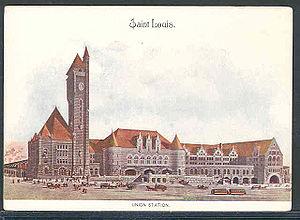
Ce qui suit est la liste des Historic Civil Engineering Landmarks, c'est-à-dire la liste des monuments historiques de génie civil, établie aux États-Unis par l' American Society of Civil Engineers depuis qu'elle a commencé le programme en 1964. Cette désignation est accordée à des projets, des structures et des sites situés aux États-Unis et dans le reste du monde. À compter de 2013, il y a plus de 260 éléments dans cette liste.